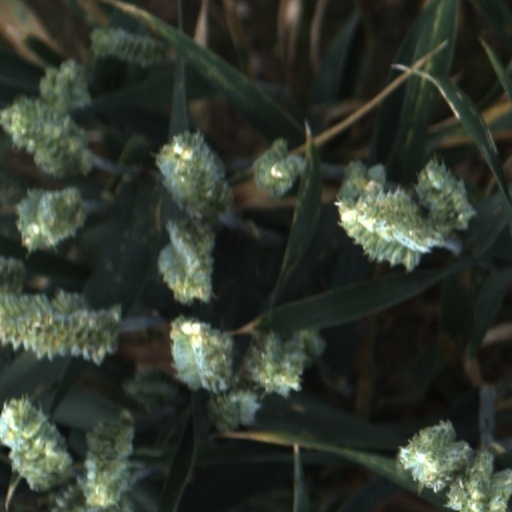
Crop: wheat